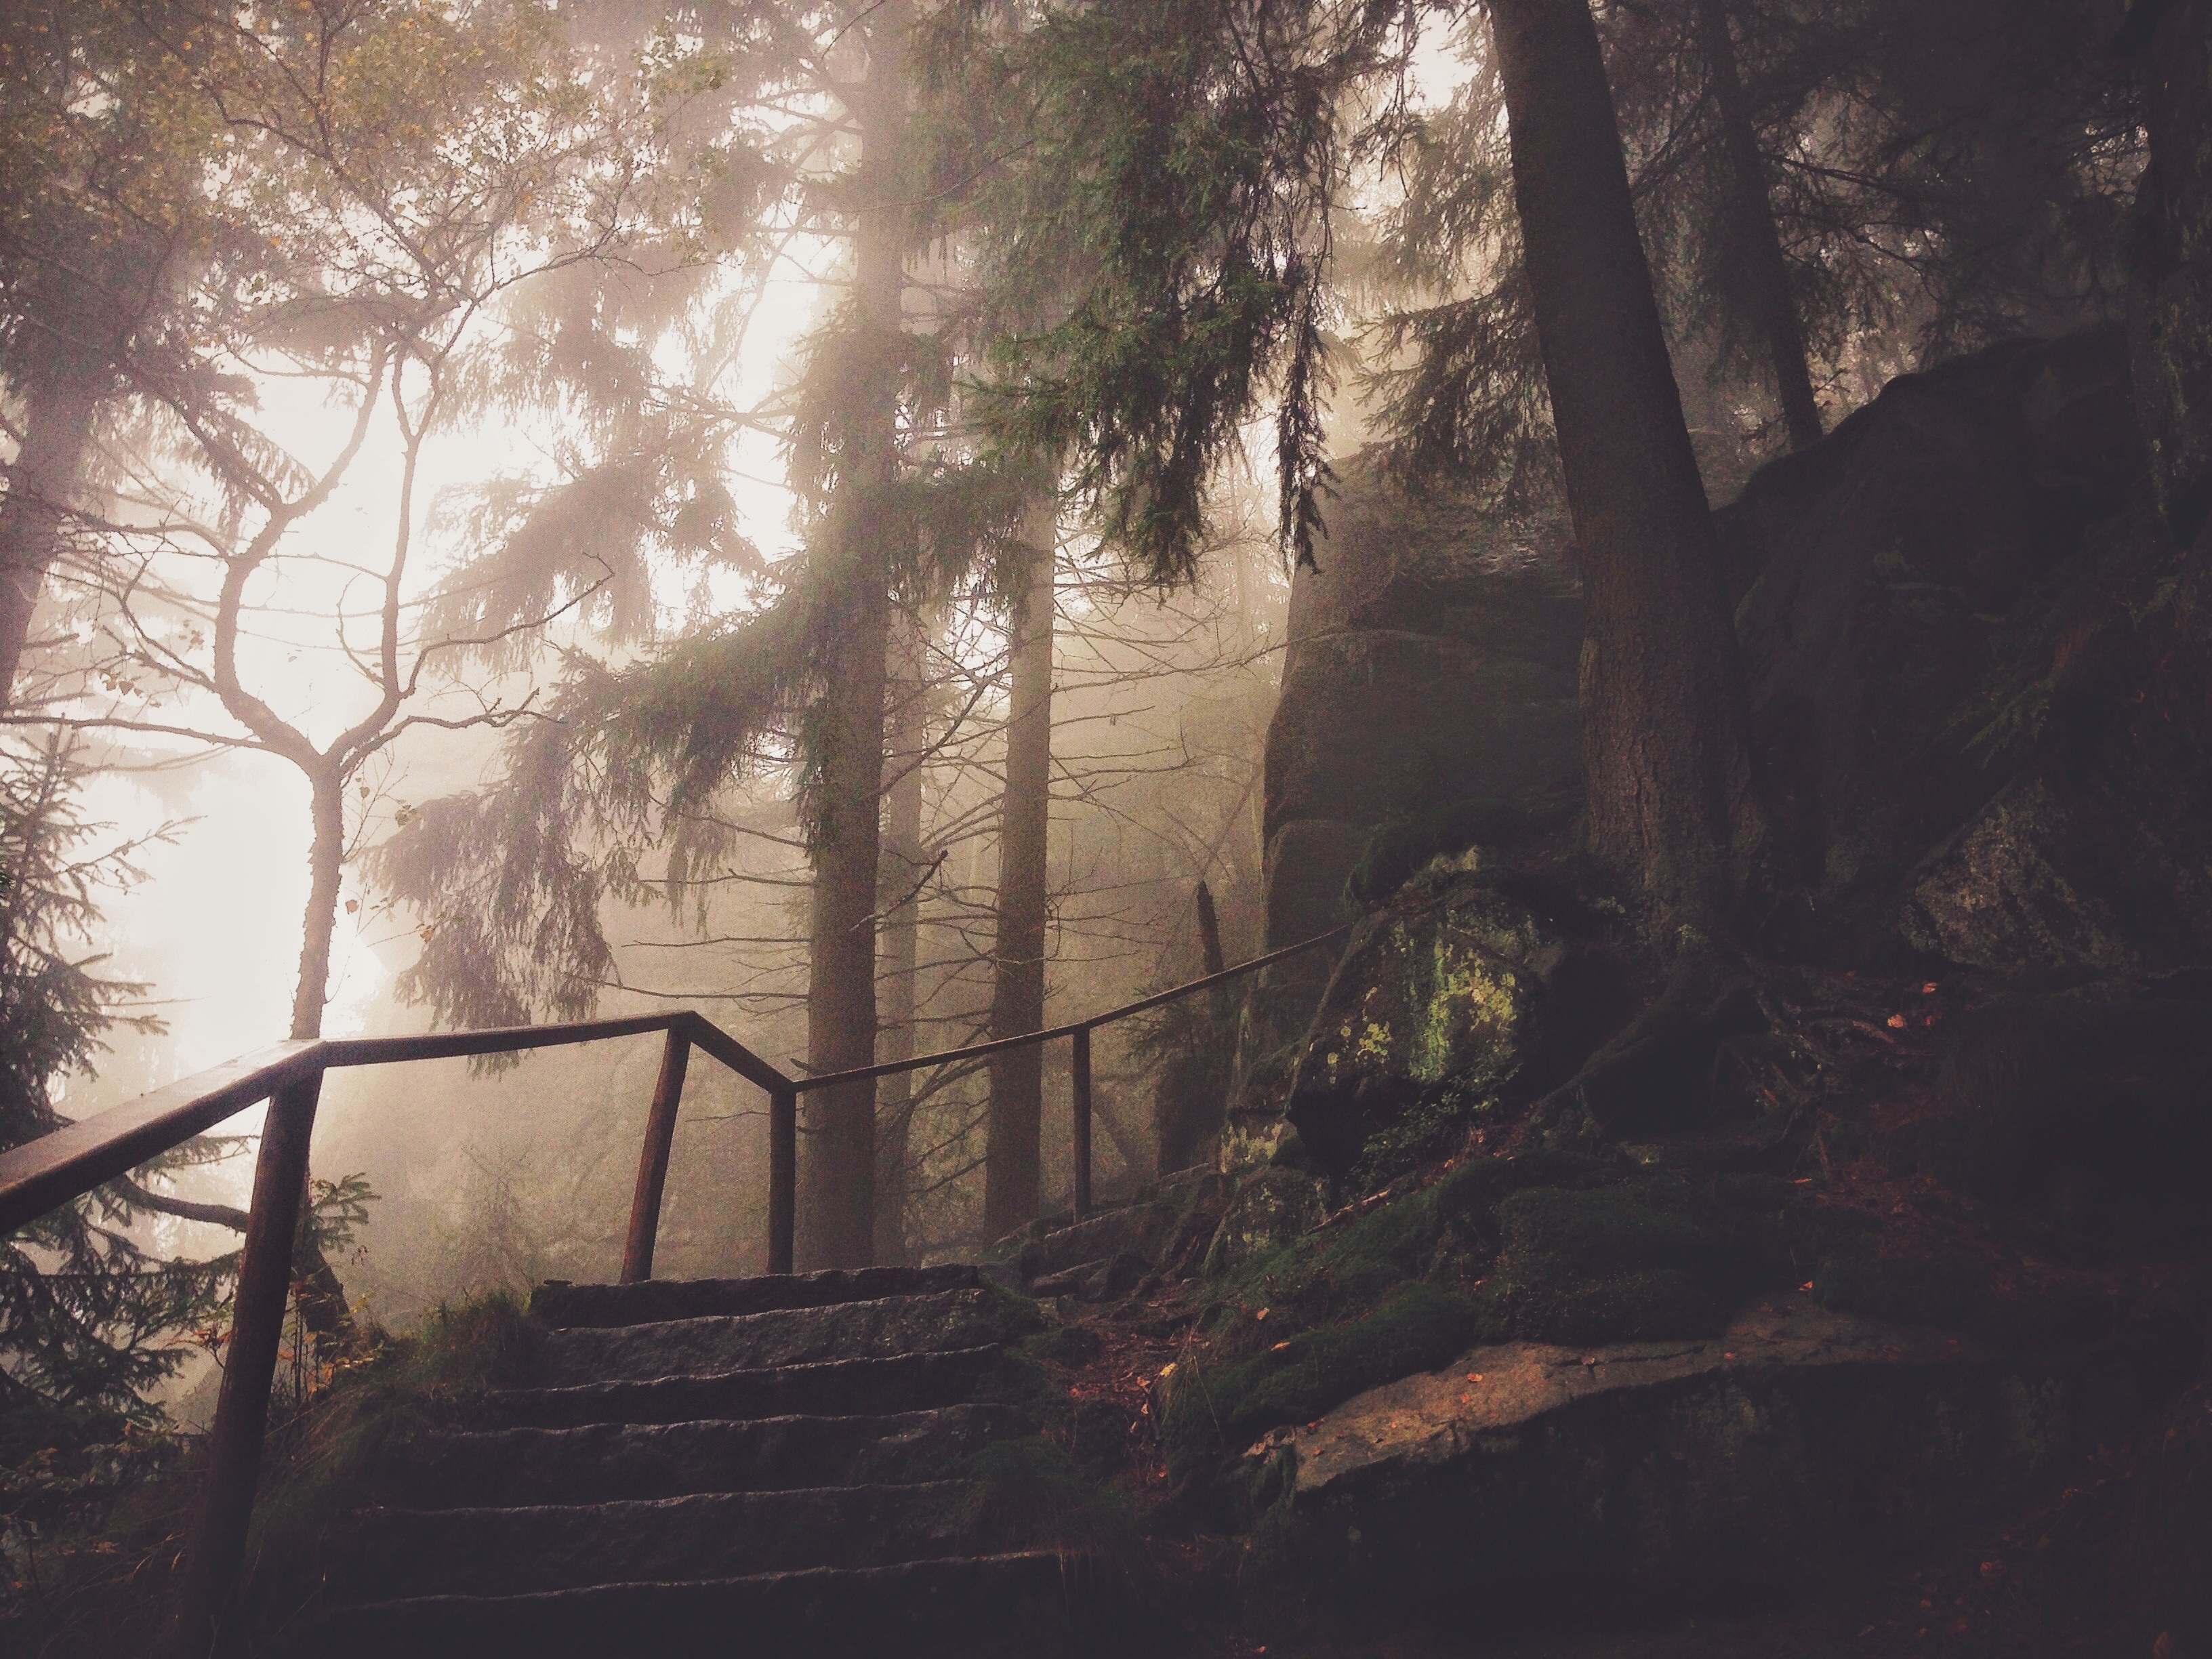
tree, nature, forest, branch, snow, winter, fog, sunrise, sunset, mist, trail, stair, sunlight, morning, dawn, evening, reflection, autumn, park, weather, darkness, season, woodland, habitat, natural environment, atmospheric phenomenon, woody plant